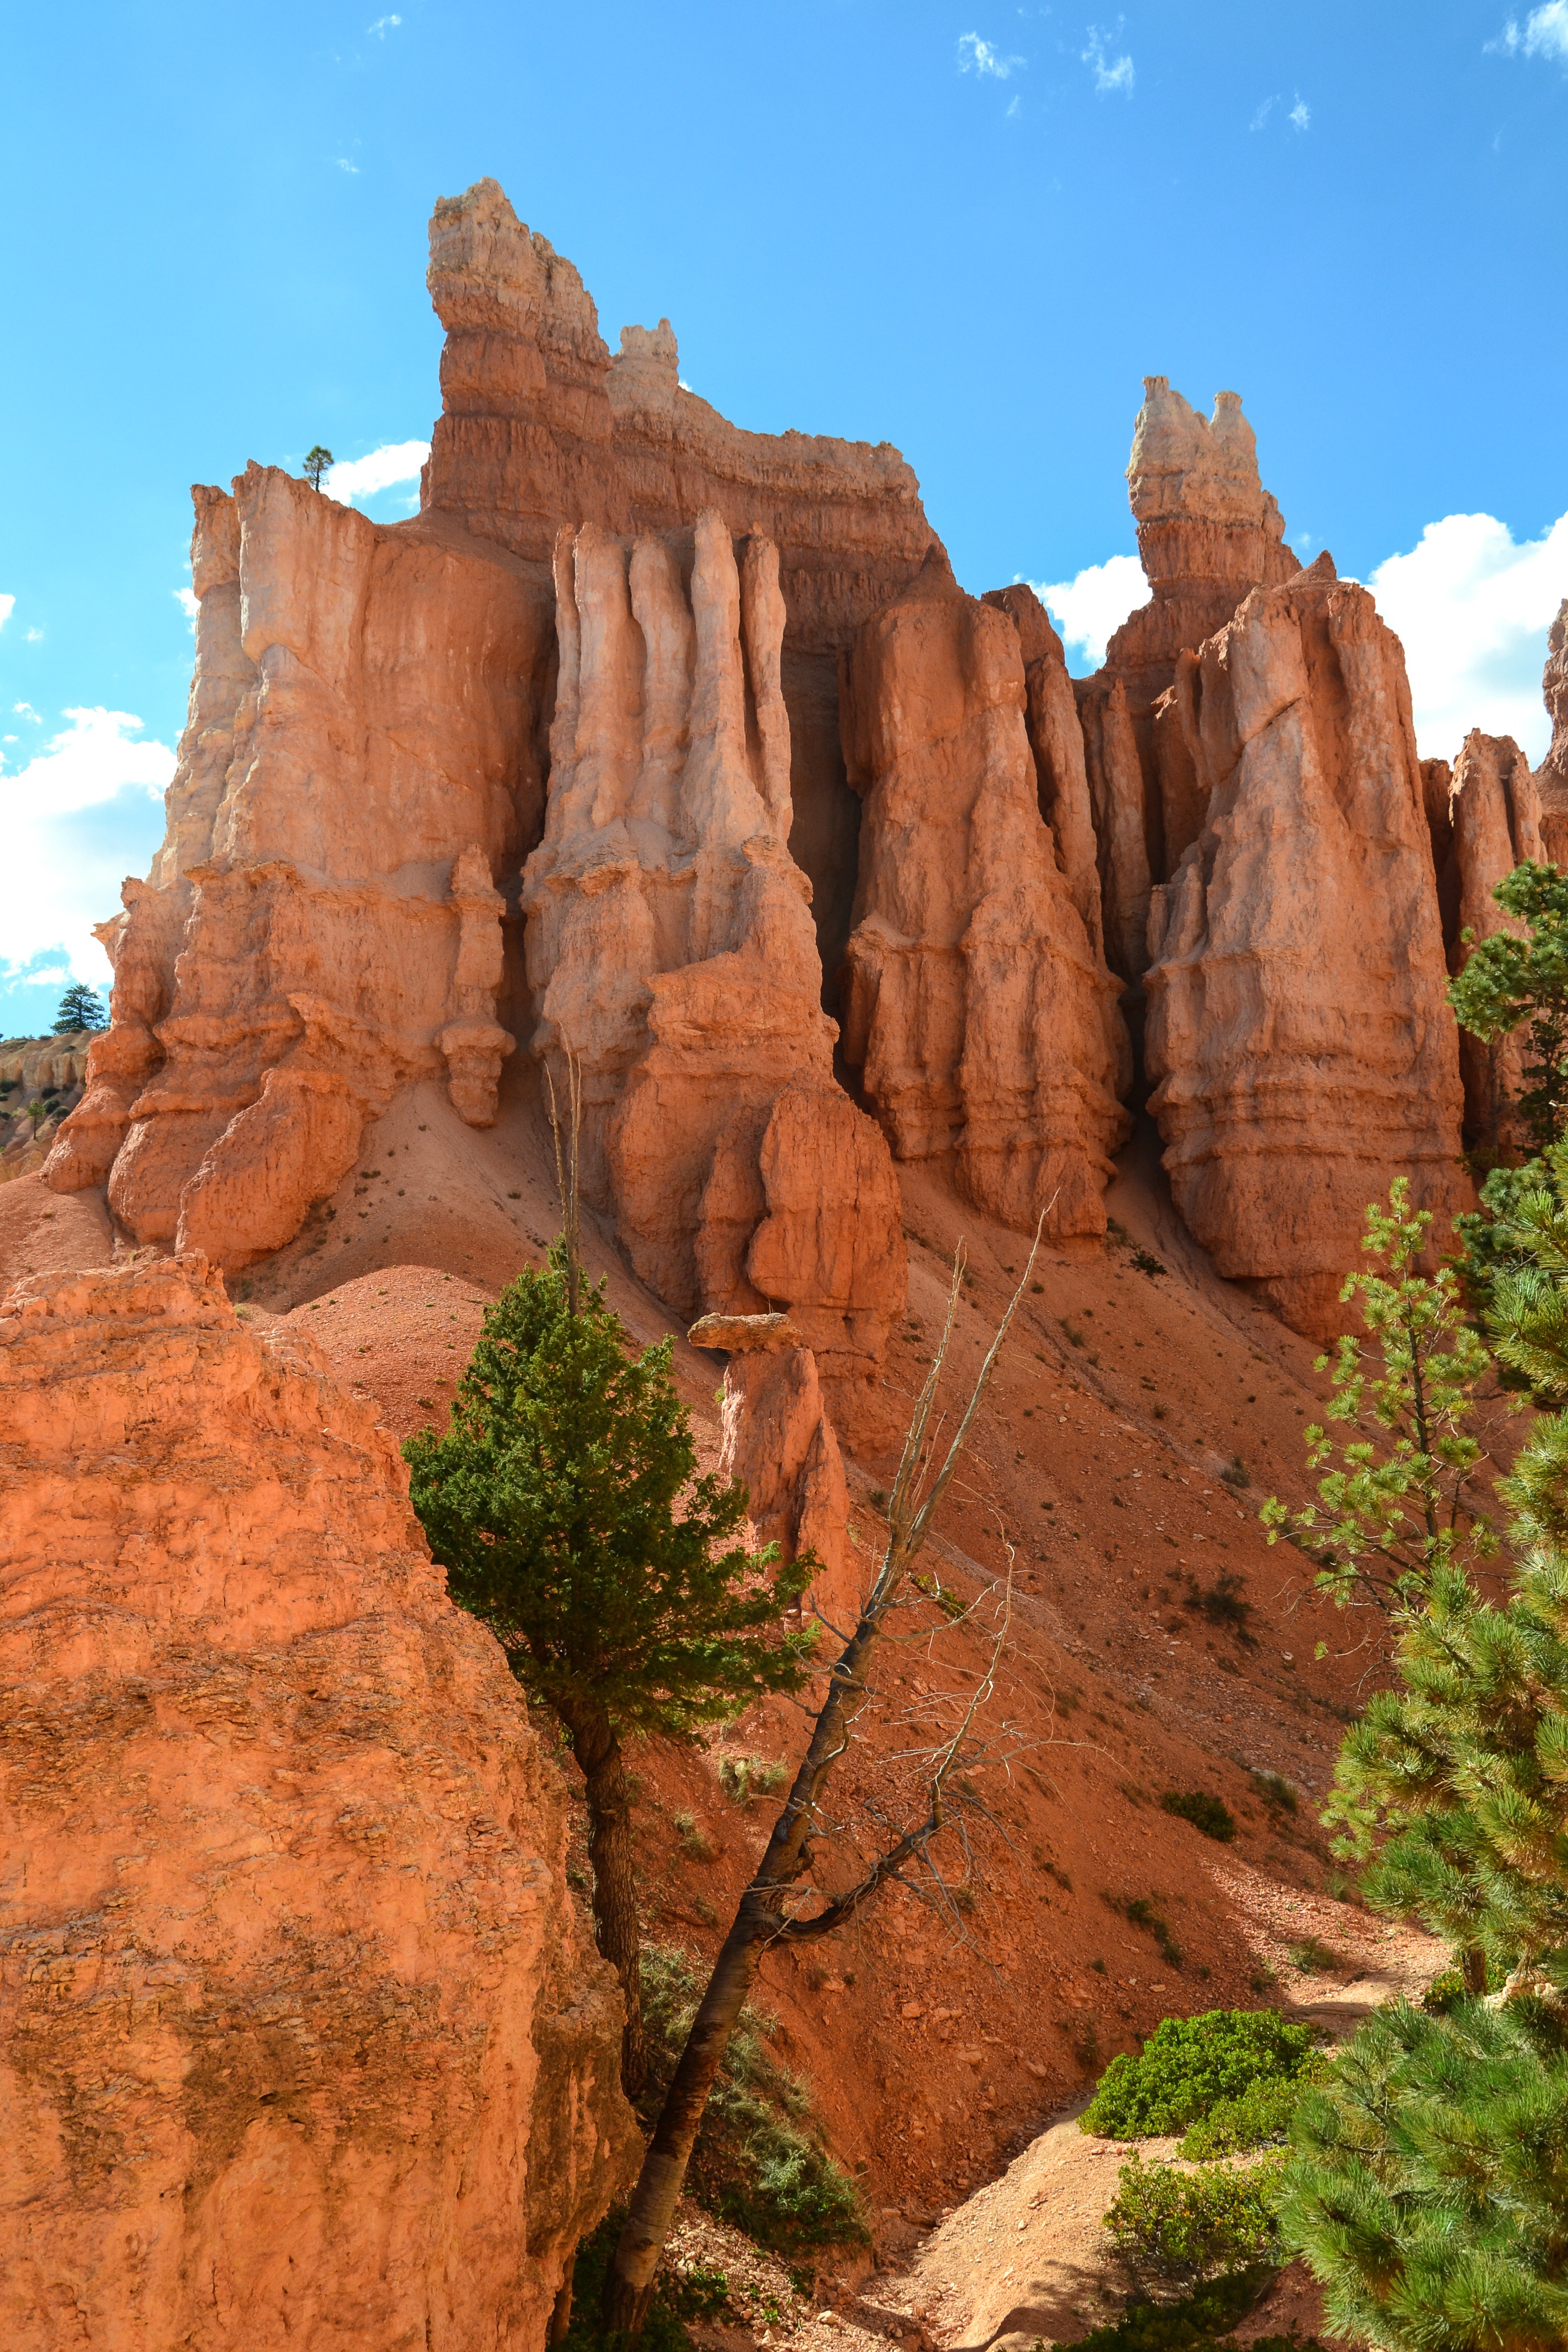
landscape, nature, rock, valley, formation, cliff, arch, orange, red, park, usa, america, canyon, tourism, terrain, national park, geology, utah, badlands, bryce canyon, wadi, landform, south west, geographical feature, southwest usa, hoodos